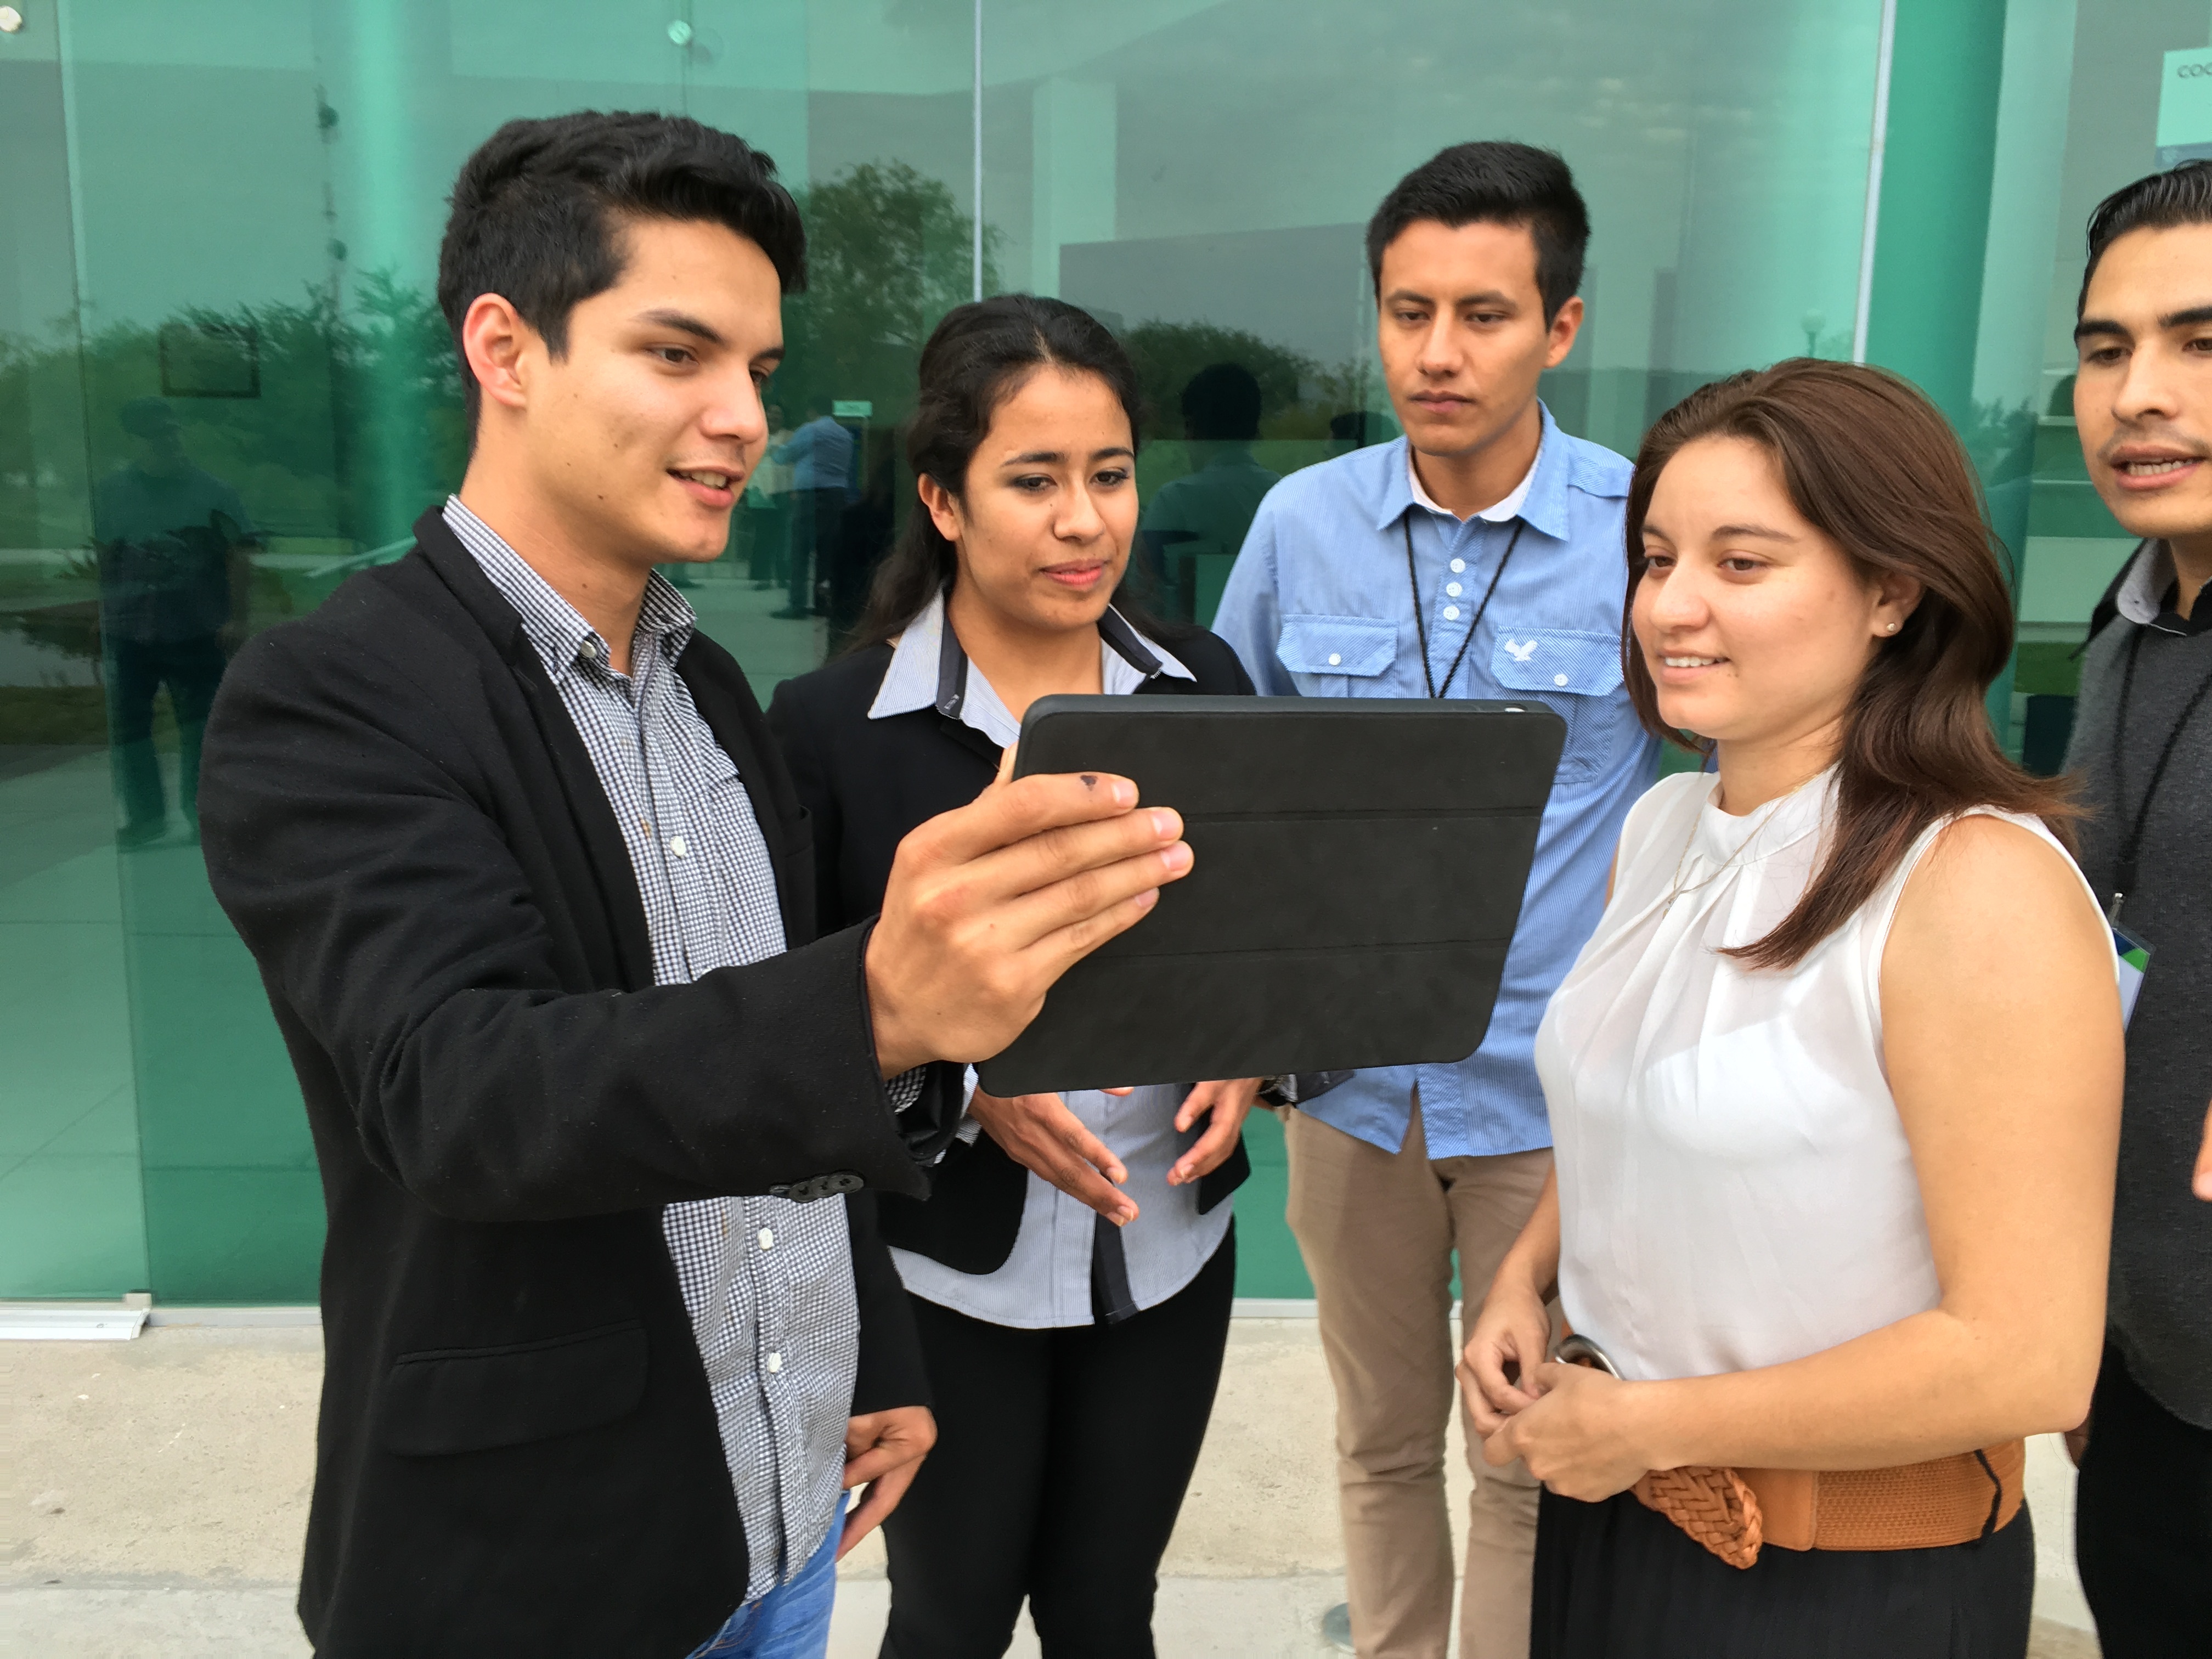
communication, professional, business, product, management, institution, entrepreneur, businessperson, white collar worker, public relations, socialite